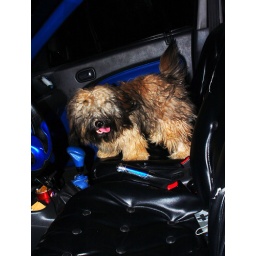
dog in a car